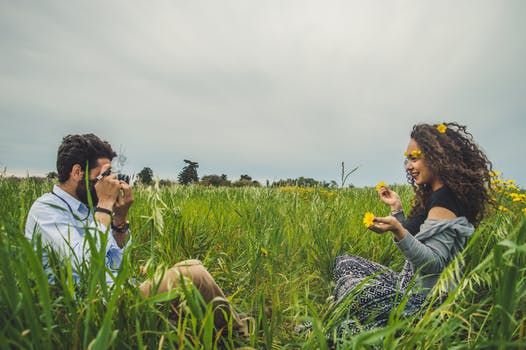
Label: No Watermark